This Is Us season 3

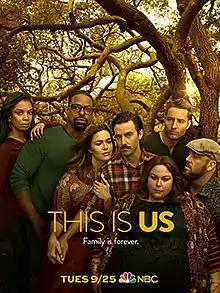
Promotional poster

The third season of the American television series "This Is Us" continues to follow the lives and connections of the Pearson family across several time periods. The season is produced by Rhode Island Ave. Productions, Zaftig Films, and 20th Century Fox Television, with Dan Fogelman, Isaac Aptaker, and Elizabeth Berger serving as showrunners.